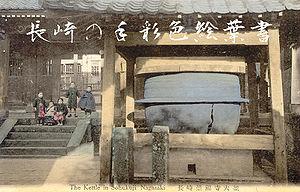
Sōfuku-ji est un temple zen de l'école Ōbaku fondé par le moine chinois Chaonian en 1629 comme temple familial pour les Chinois de la province de Fujian qui s'étaient installés à Nagasaki.